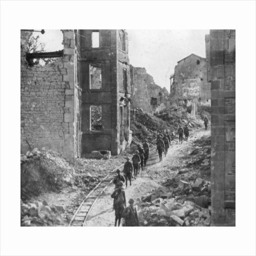
soldiers passing through the ruins